Brosimum alicastrum

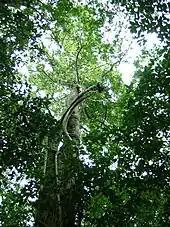
Mature tree

"Brosimum alicastrum" can be monoecious, dioecious or hermaphroditic, changing from female to male as they age. Birds and bats are responsible for the dispersion of the seeds. A tree can produce of fruits per year. It stays productive for 120–150 years.